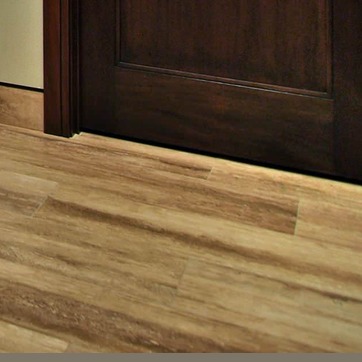
Material: tile